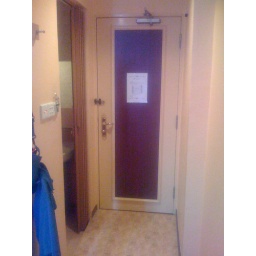
the sign on the door lists the stuff in the room that is available for purchase